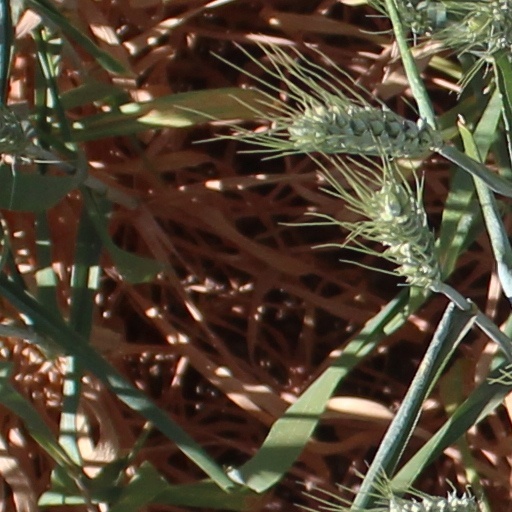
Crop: wheat